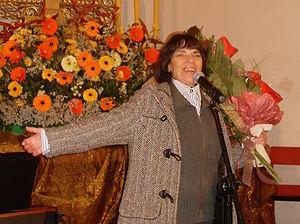
Sława Przybylska-Krzyżanowska est une chanteuse polonaise.